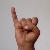
The image shows a hand gesture representing the letter 'I' in Indian Sign Language.